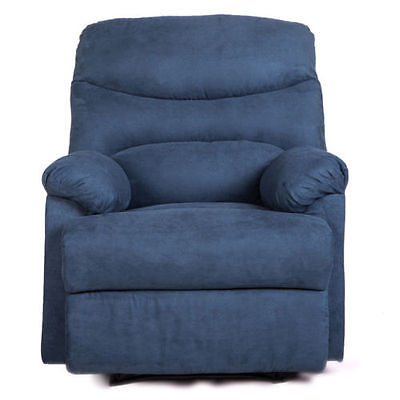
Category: chair